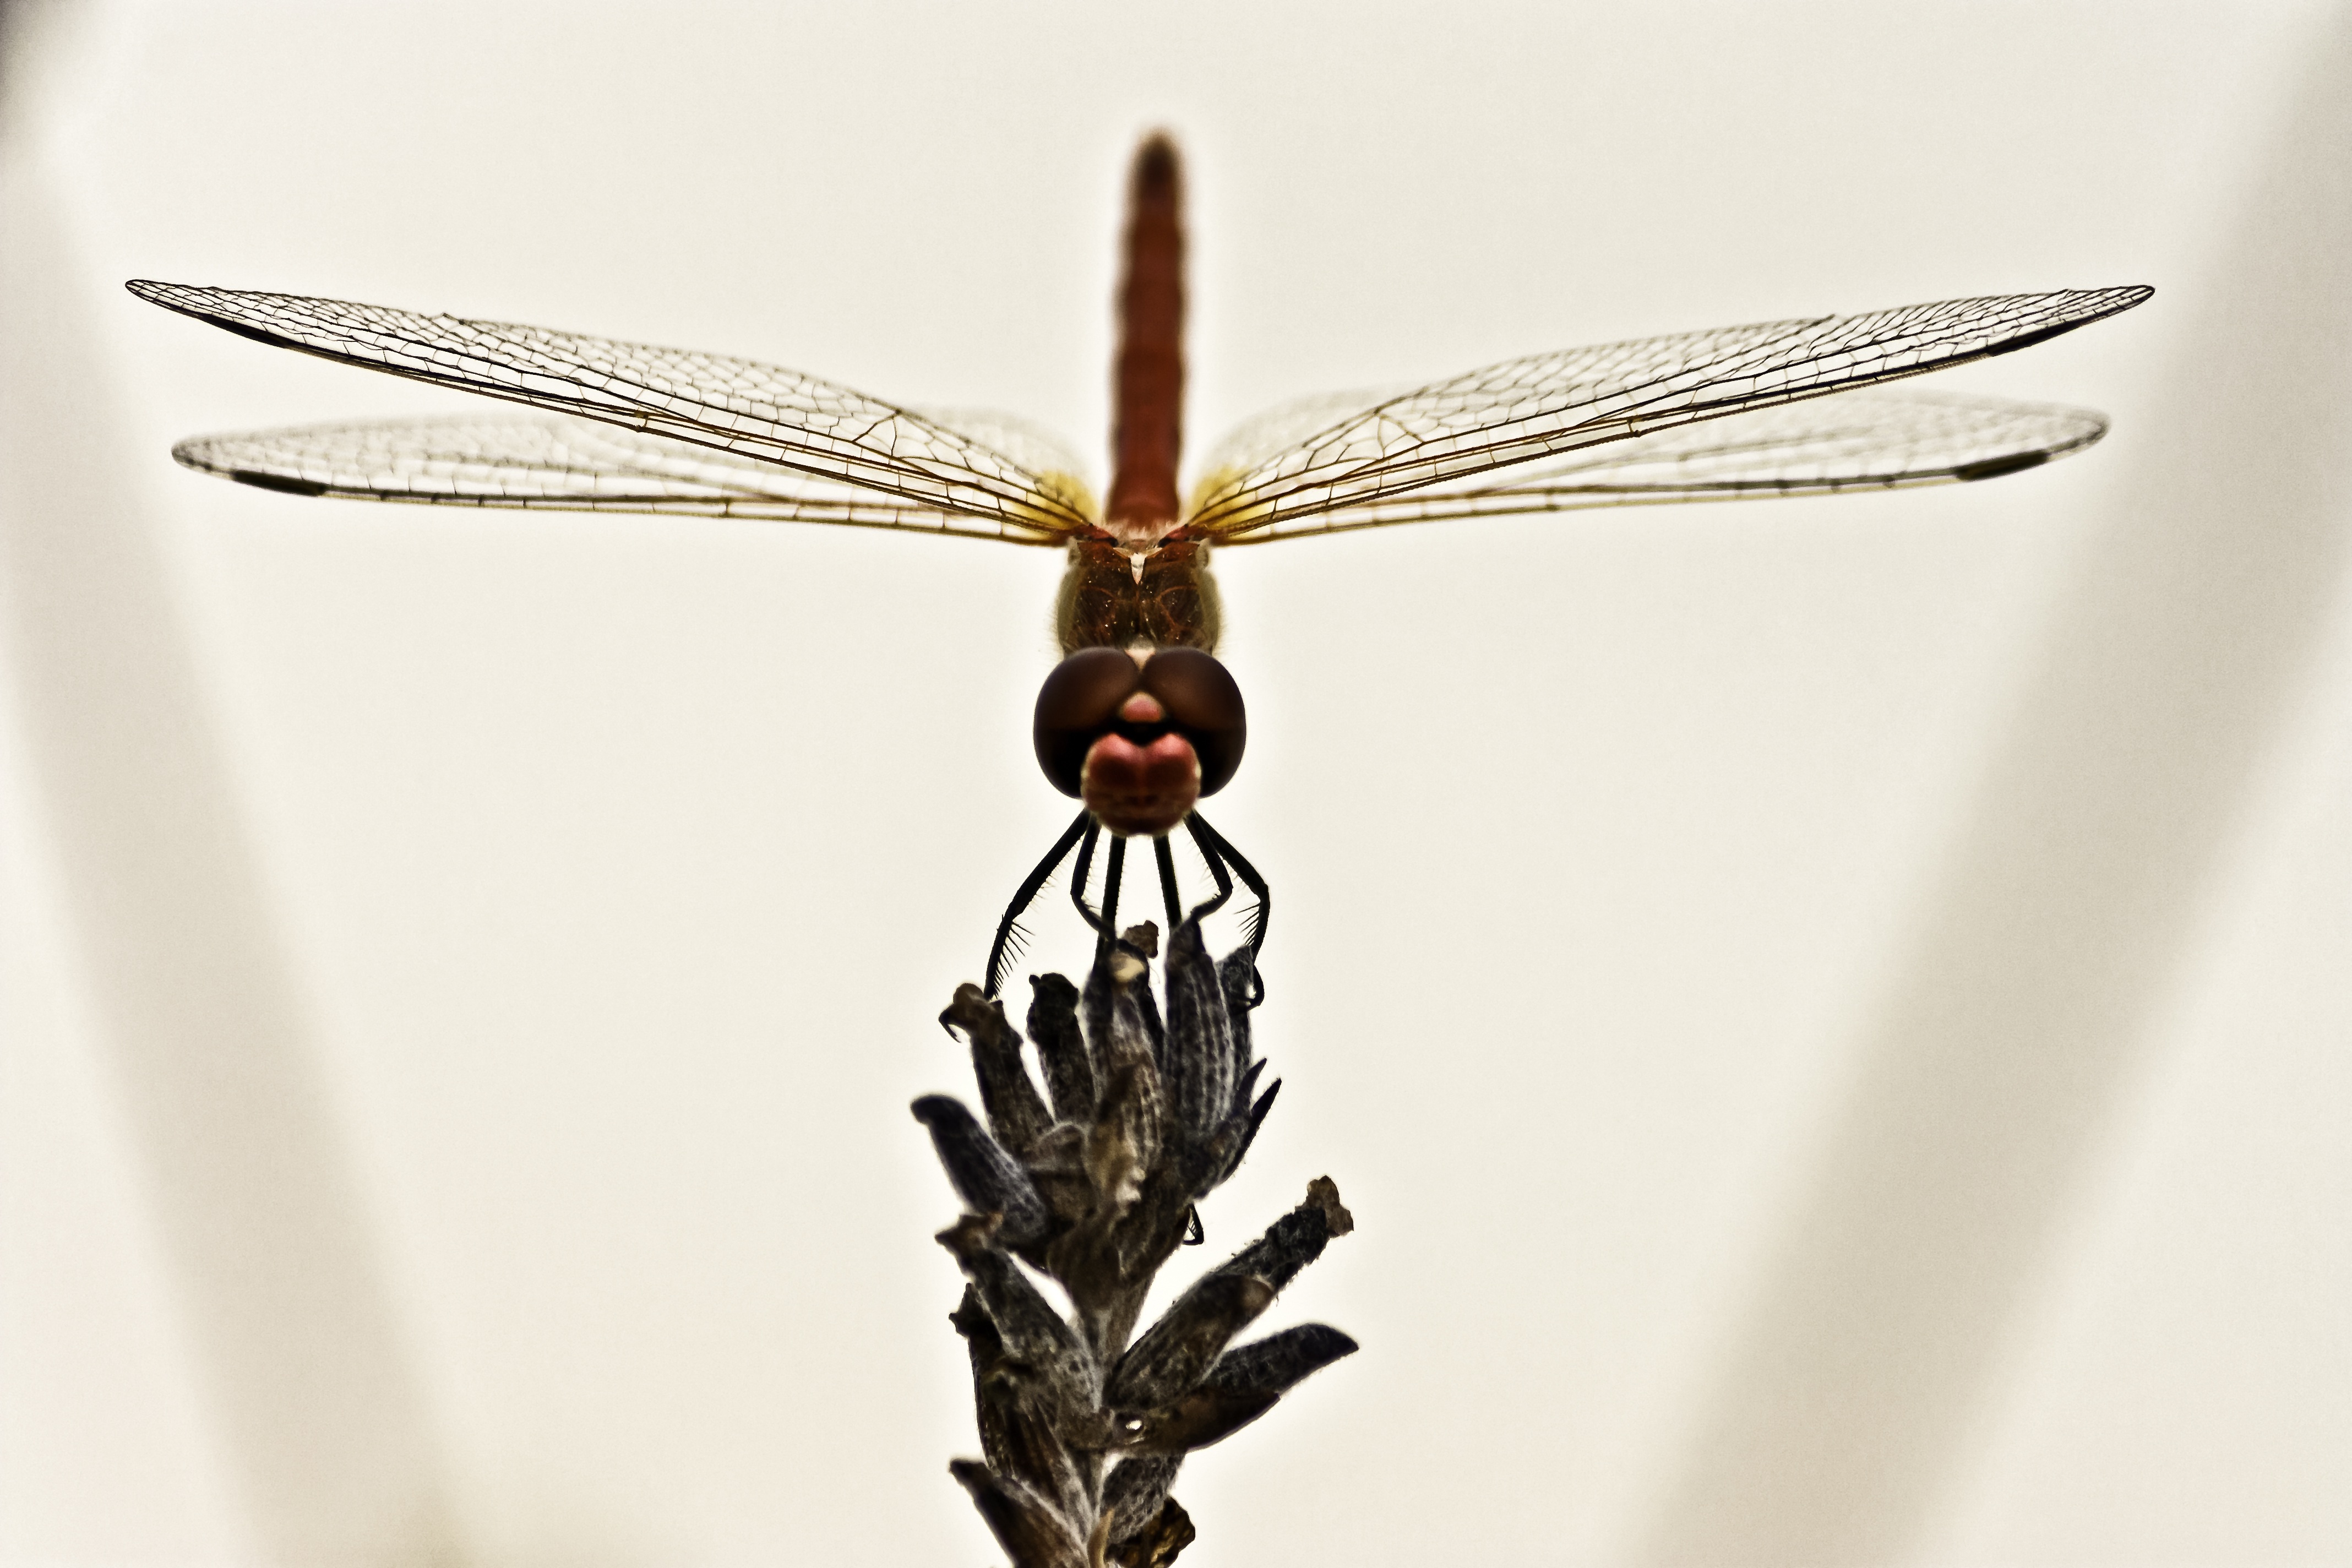
wing, photography, insect, close, fauna, invertebrate, close up, dragonfly, macro photography, arthropod, dragonflies and damseflies